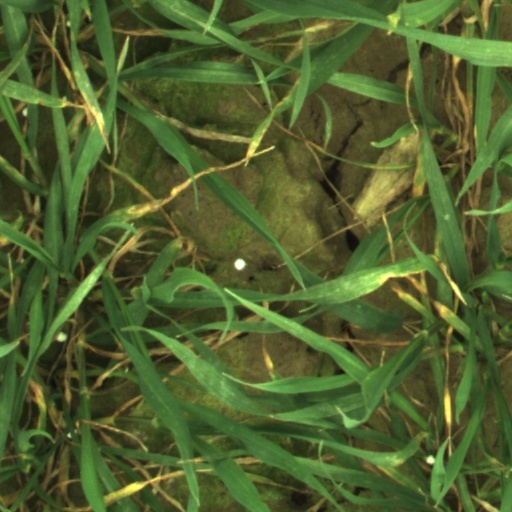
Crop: wheat